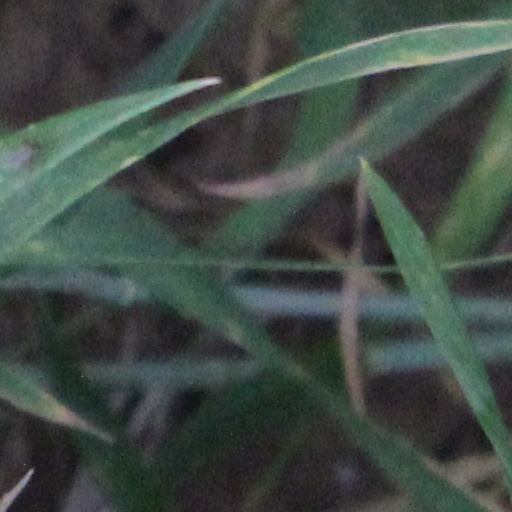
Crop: wheat